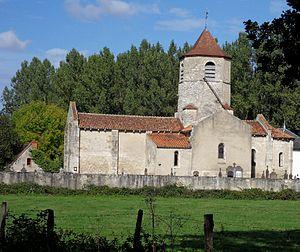
Église Saint-Martial, (Classé, 1945) This building is indexed in the Base Mérimée, a database of architectural heritage maintained by the French Ministry of Culture,
L'église Saint-Martial est une église catholique située à Seuillet, en France.
Seuillet est une commune française, située dans le département de l'Allier en région Auvergne-Rhône-Alpes. Elle fait partie de l'aire urbaine de Vichy.
Cet article recense une partie des monuments historiques de l'Allier, en France.